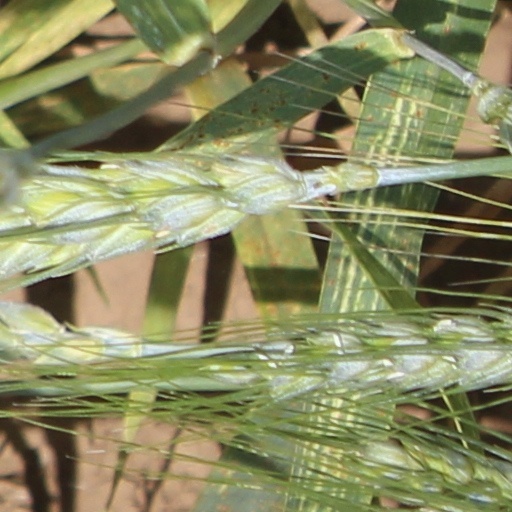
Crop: wheat